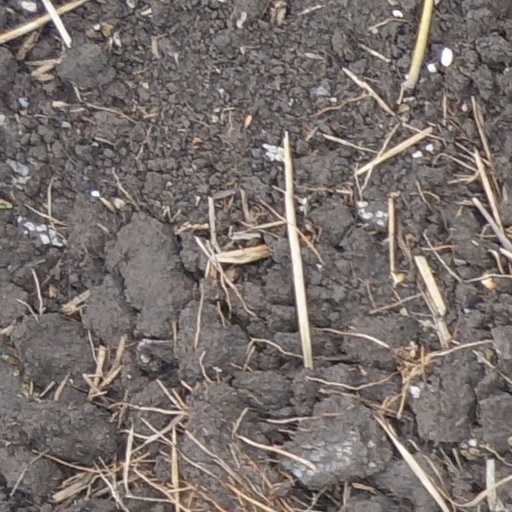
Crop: wheat